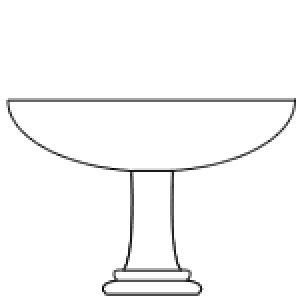
Les perirrhanteria, du mot grec περίρραντήριον, sont des bassins sur pied ayant une fonction cultuelle et destinés plus particulièrement à l’ablution rituelle. Il s’agit d’une forme de vase grec, proche du louterion.